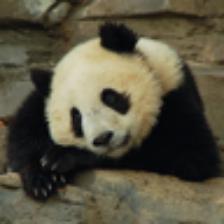
Label: NonHuman